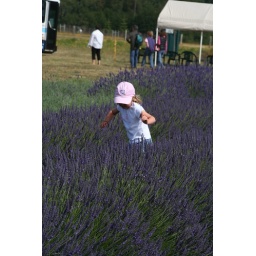
AF girl skipping in field